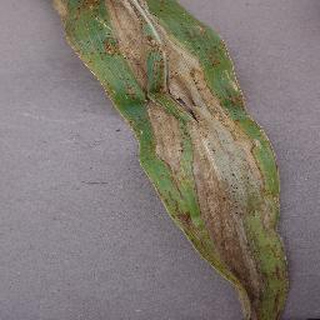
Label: corn_northern_leaf_blight